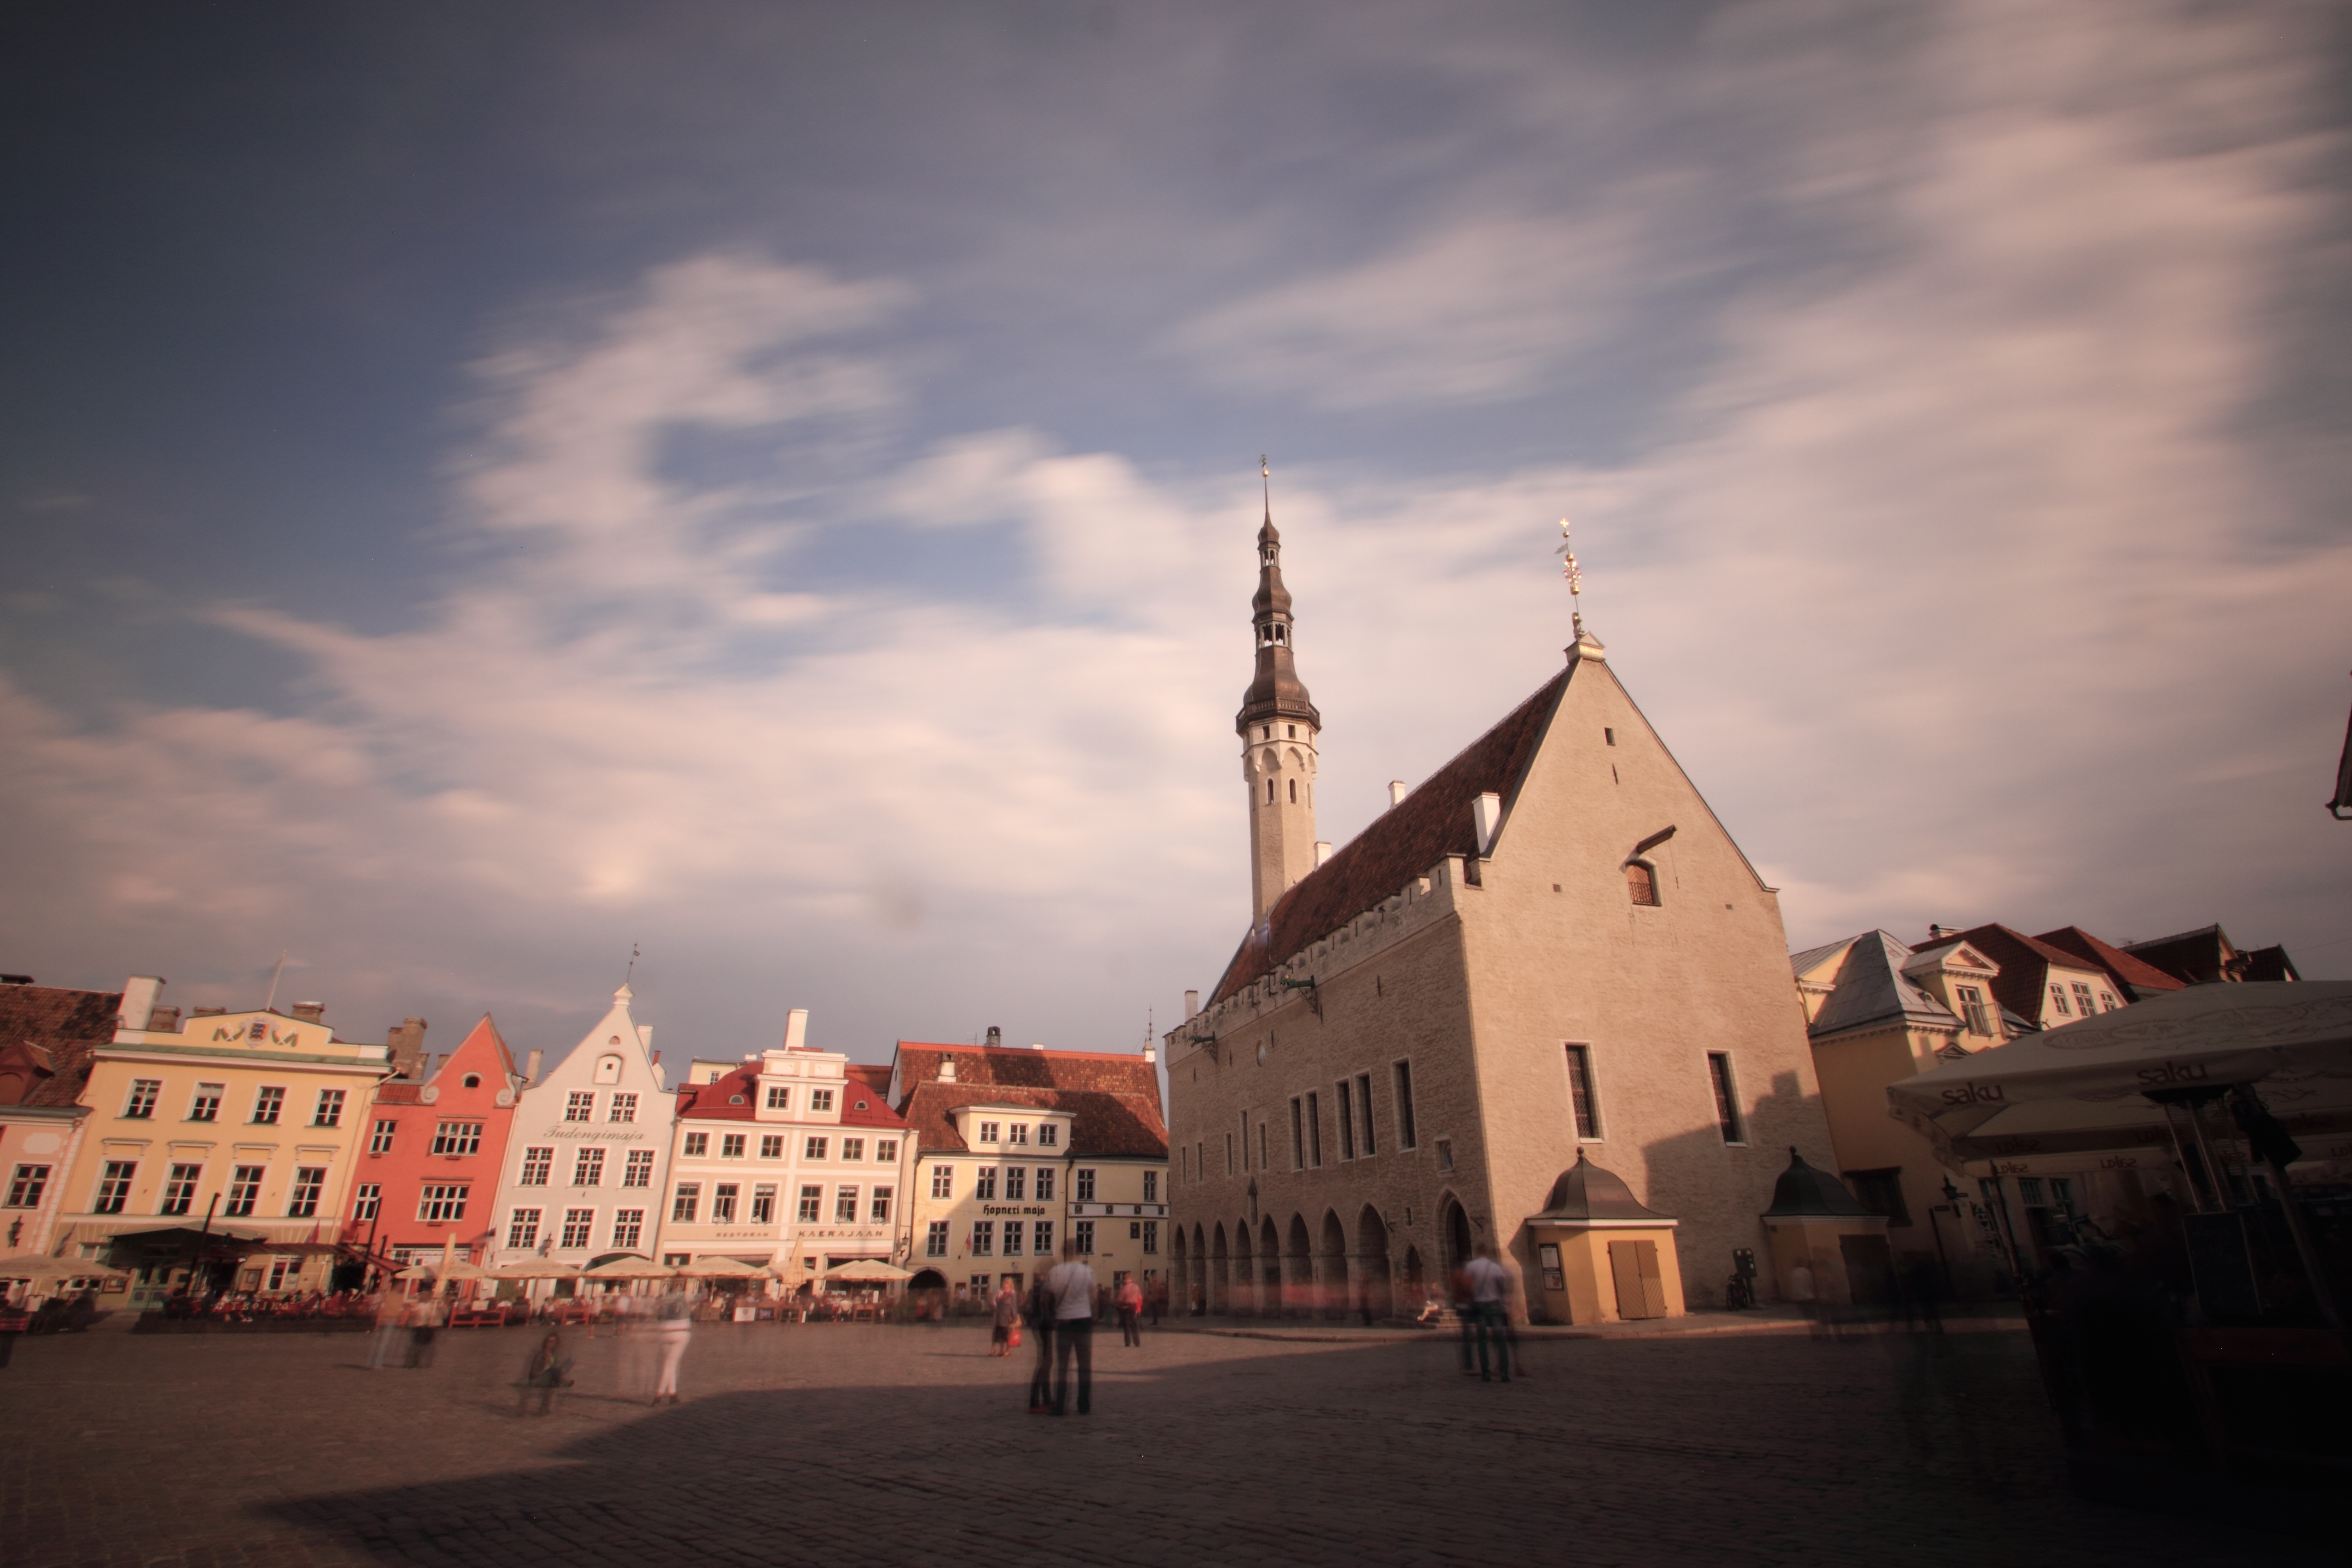
cloud, sky, sunset, night, morning, town, city, cityscape, dusk, evening, human settlement